Hranice Abyss

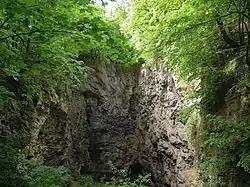
Hranice Abyss

Hranice Abyss is the deepest flooded pit cave in the world. It is a karst sinkhole near the town of Hranice, Czech Republic. The greatest confirmed depth is , of which is underwater. In 2020, a scientific expedition to the cave revealed that part of the system apparently reaches deep, albeit with the lowest reaches sediment-filled. Analysis of the water found carbon and helium isotopes which implied that the cave has been formed by acidic waters, heated by the mantle, welling up from below.